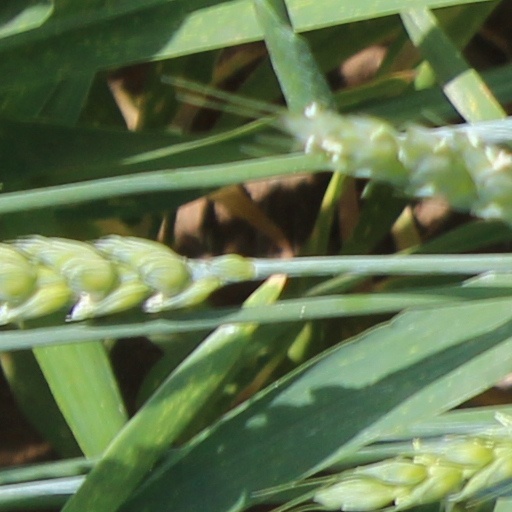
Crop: wheat